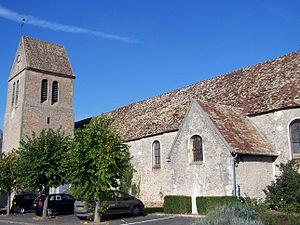
Galluis est une commune française située dans le département des Yvelines, en région Île-de-France.